Alexander Ross Clarke

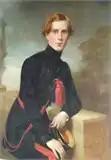
Clarke at 22

David Clarke and his family moved to London, before 1846, and eventually settled at 35 Devonshire Place, where he died in 1861. His wife, Eliza Ann, died in 1887. It was from this London address that Alexander Clarke, at the age of seventeen in 1846, applied to the Royal Military Academy, Woolwich as a Gentleman Cadet. Clarke was very unprepared for the entrance examination, having left a space of only three weeks for revision, and he was placed bottom of the list of candidates. At Woolwich he would undergo basic military training and formal teaching in subjects such as mathematics and engineering. Clarke excelled at his studies and he passed out first, with "the reputation of being an exceptionally capable young man" . He was commissioned as a second lieutenant in the Royal Engineers on 1 October 1847.